Kristina Wayborn

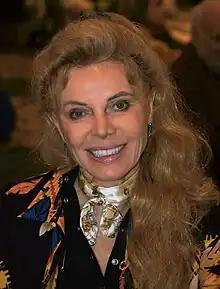
Kristina Wayborn at the Mid Atlantic Nostalgia Convention in 2010

Britt-Inger Johansson (born 24 September 1950), known professionally as Kristina Wayborn, is a Swedish actress and beauty pageant titleholder who worked mostly in the United Kingdom and the United States.